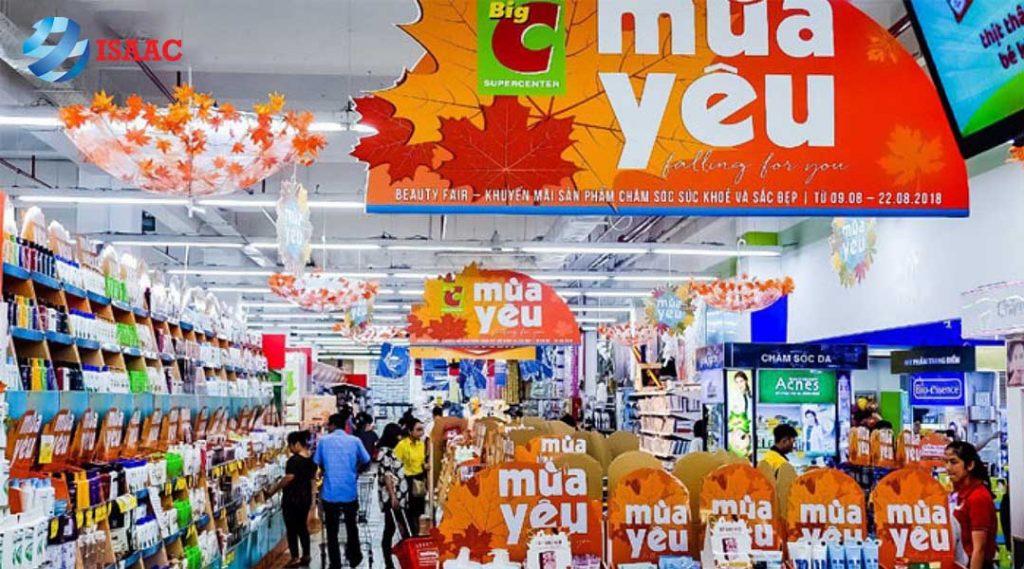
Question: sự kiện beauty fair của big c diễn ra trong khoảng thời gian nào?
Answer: sự kiện beauty fair của big c diễn ra từ 09. 08 - 22. 08. 2018